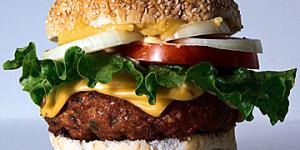
hamburguesa de pavo